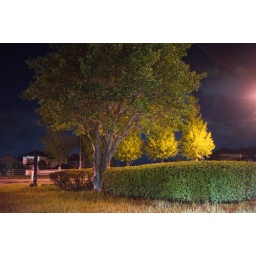
winter tree in red light